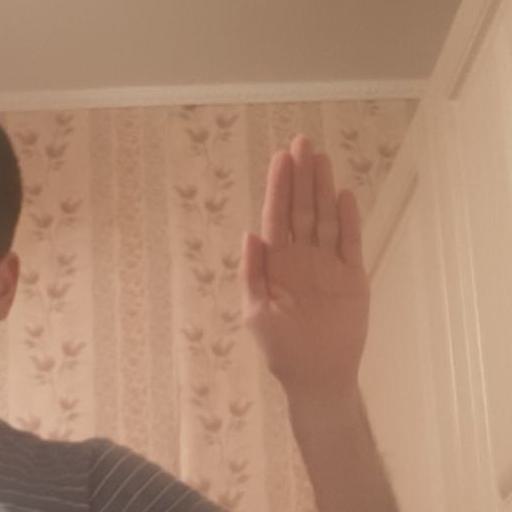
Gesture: stop